Cousin Bette

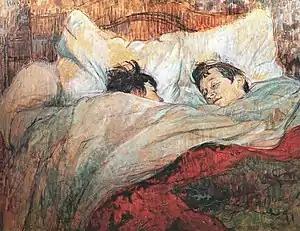
French painter Henri de Toulouse-Lautrec depicted lesbian relationships similar to (though more explicit than) that of Bette and Valérie, as in his 1893 painting "In Bed".

The intensity of passion, and the consequences of its manifestation, result in a stark contrast of vice and virtue. Bette and Valérie are pure wickedness, and even celebrate the ruin of their targets. As one critic says, "life's truths are viewed in their most atrocious form". Mocking the use of the guillotine during the French Revolution while acknowledging her own malicious intent, Valérie says with regard to Delilah: "La vertu coupe la tête, le Vice ne vous coupe que les cheveux." ("Virtue cuts off your head; vice only cuts off your hair.") Hulot is not intentionally cruel, but his actions are no less devastating to the people around him.